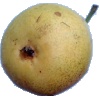
Label: Pear 2